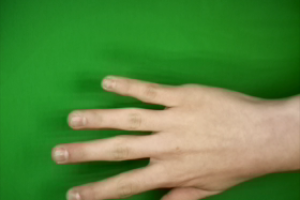
Label: paper